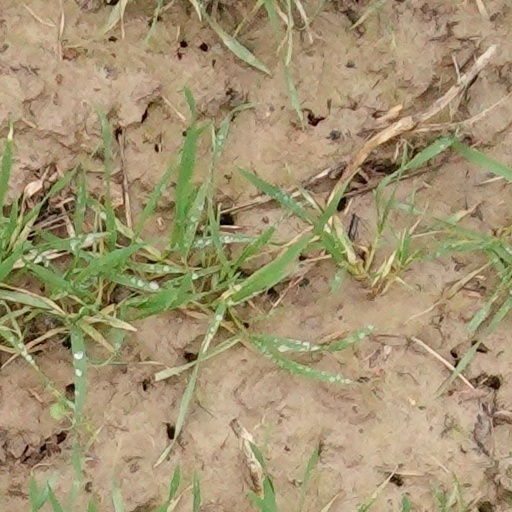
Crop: wheat